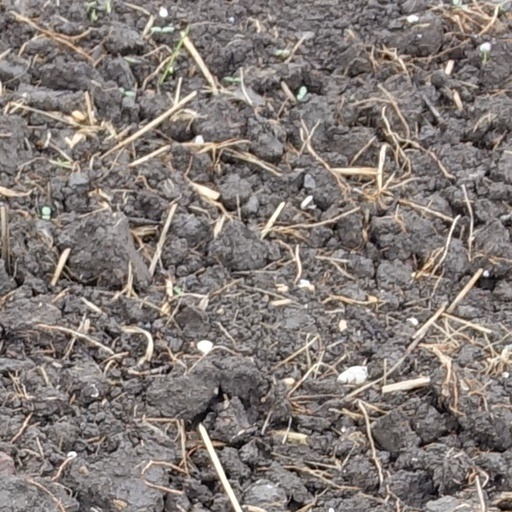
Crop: wheat